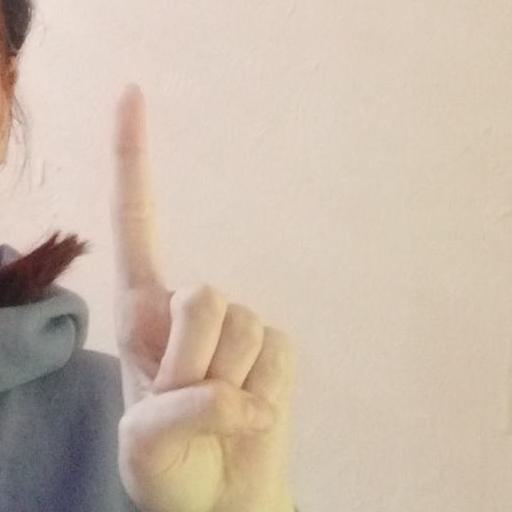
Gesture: one